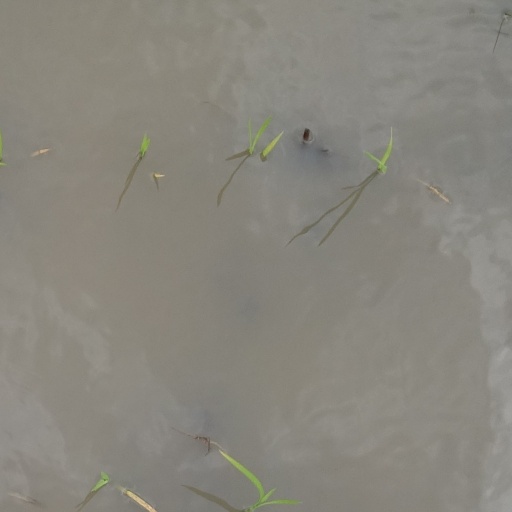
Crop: rice